Friday Night Lights (TV series)

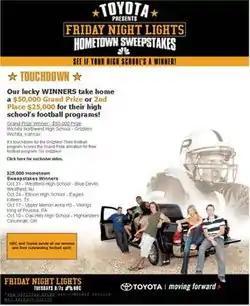
Promotional website with Toyota.

Initially targeted at the youth market, the show emphasized the football element. NBC teamed with social networking site Bebo to create a site that allowed students to upload video and photos, as well as create blogs about their local football teams. Students who participated were eligible for one of 10 $5,000 scholarships. NBC had negotiated with Bebo for network and series promotion on Bebo's network of youth-oriented sites including Piczo, Hi5, Tickle, Ringo, and FastWeb.